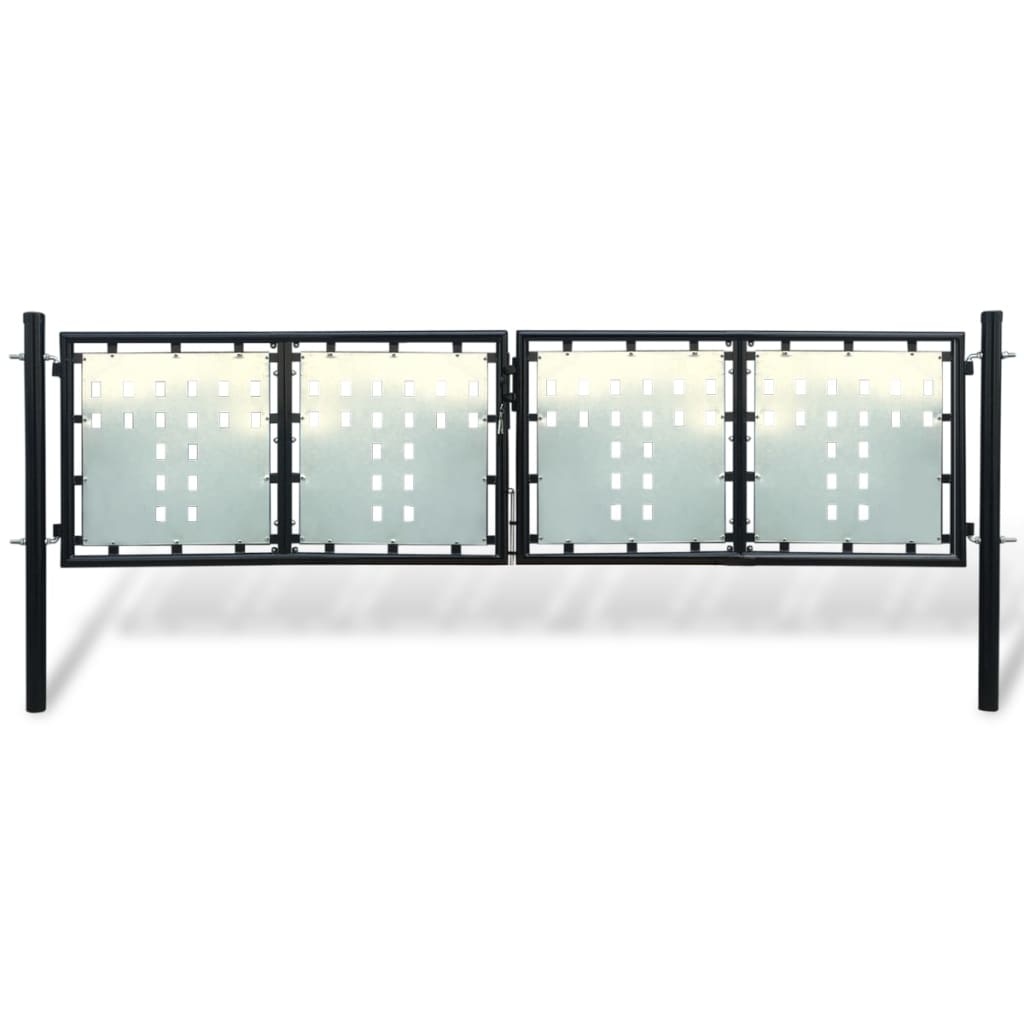
Cancello per Recinzione Singolo Nero 300 x 125 cm
Il cancello da giardino, in stile contemporaneo, costituisce un punto di entrata elegante e comodo per separare il vostro giardino dal mondo esterno. Estremamente stabile e resistente crea una pratica barriera di sicurezza per il vostro giardino, patio o terrazza. Il foglio zincato con un foro con design decorativo rafforza il telaio, quindi il cancello aggiungerà alta sicurezza. Sarà allo stesso tempo un ingresso favoloso sulla vostra proprietà. Realizzato in acciaio robusto, il cancello è rivestito a polvere contro la ruggine e corrosione. La consegna include due pali robusti con cardini resistenti per facilitare l'installazione e un sistema di chiusura robusto con 3 chiavi. Il cancello è un'ottima combinazione di stile, robustezza, stabilità e resistenza alla corrosione! Colore: Nero Materiale: Acciaio con rivestimento in polvere Dimensioni complessive del cancello: 306 x 125 cm (L x A) Dimensioni singola anta: 141 x 75 cm (L x A) Altezza del palo: 125 cm Serratura resistente con 3 chiavi corrispondenti (incluse) 2 Pali con robusti perni per una facile installazione
Brand: Blurighe Store
Category: Hardware > Fencing & Barriers > Gates > Garden Gates